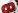
Number: 8